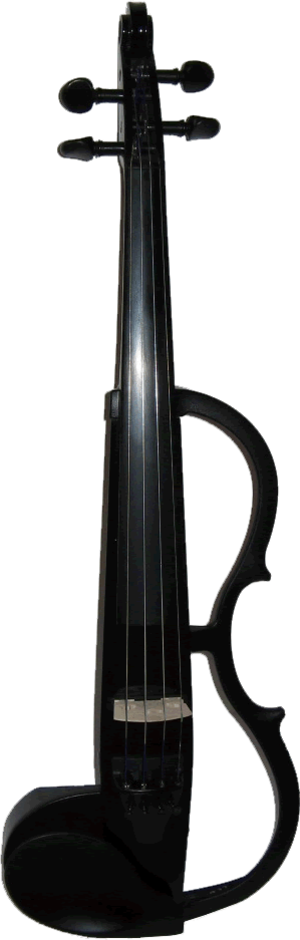
Le violon est un instrument de musique à cordes frottées. Constitué de 71 éléments de bois collés ou assemblés les uns aux autres, il possède quatre cordes accordées généralement à la quinte, que l'instrumentiste, appelé violoniste, frotte avec un archet ou pince avec l'index ou le pouce.